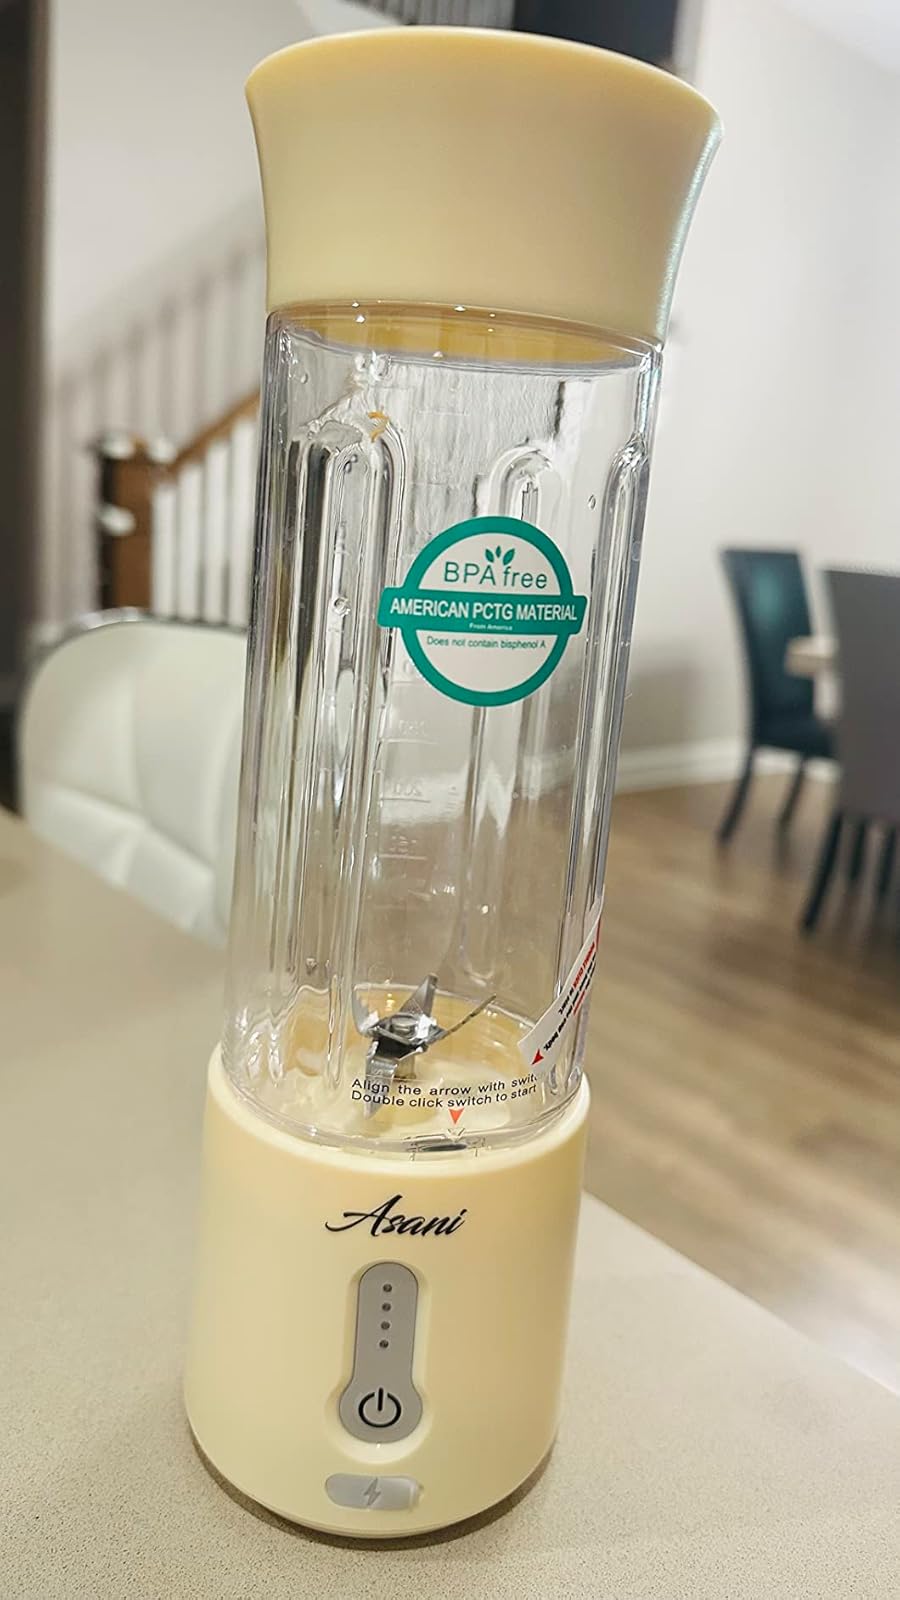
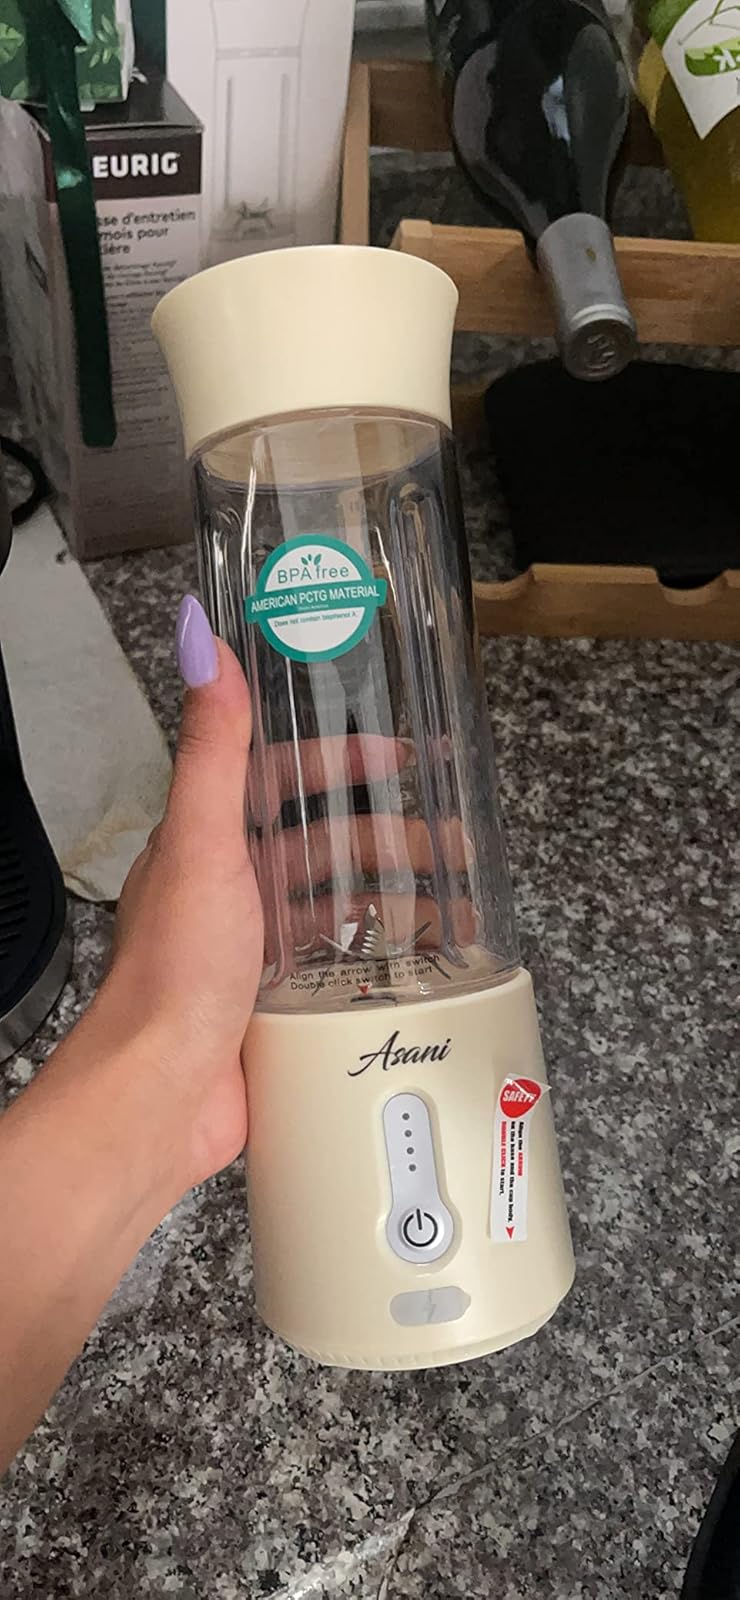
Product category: items_blender
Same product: yes